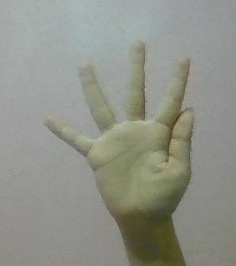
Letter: sheen